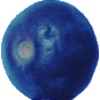
Label: Huckleberry 1